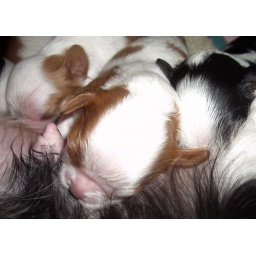
This on in the center is the small Blenheim girl and a boy is on both sides of her.